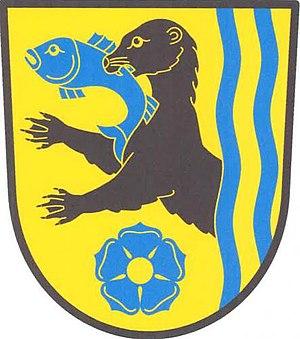
Vydří est une commune du district de Jindřichův Hradec, dans la région de Bohême-du-Sud, en République tchèque. Sa population s'élevait à 106 habitants en 2020.